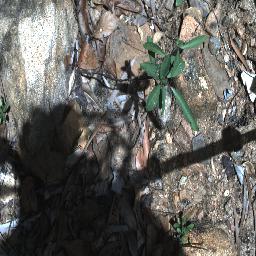
Label: rubber_vine